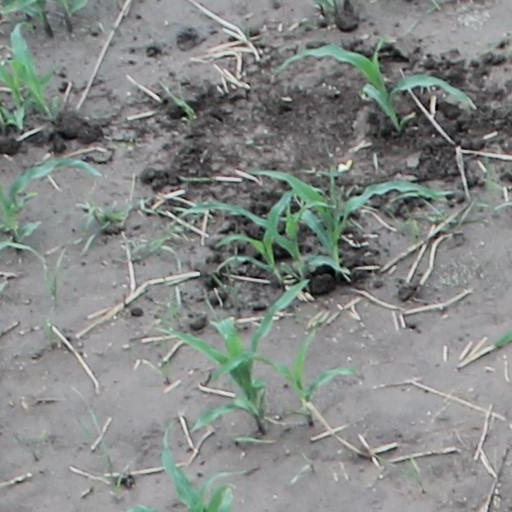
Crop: maize; corn